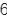
Number: 6